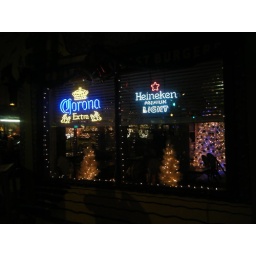
White Christmas trees in a bar